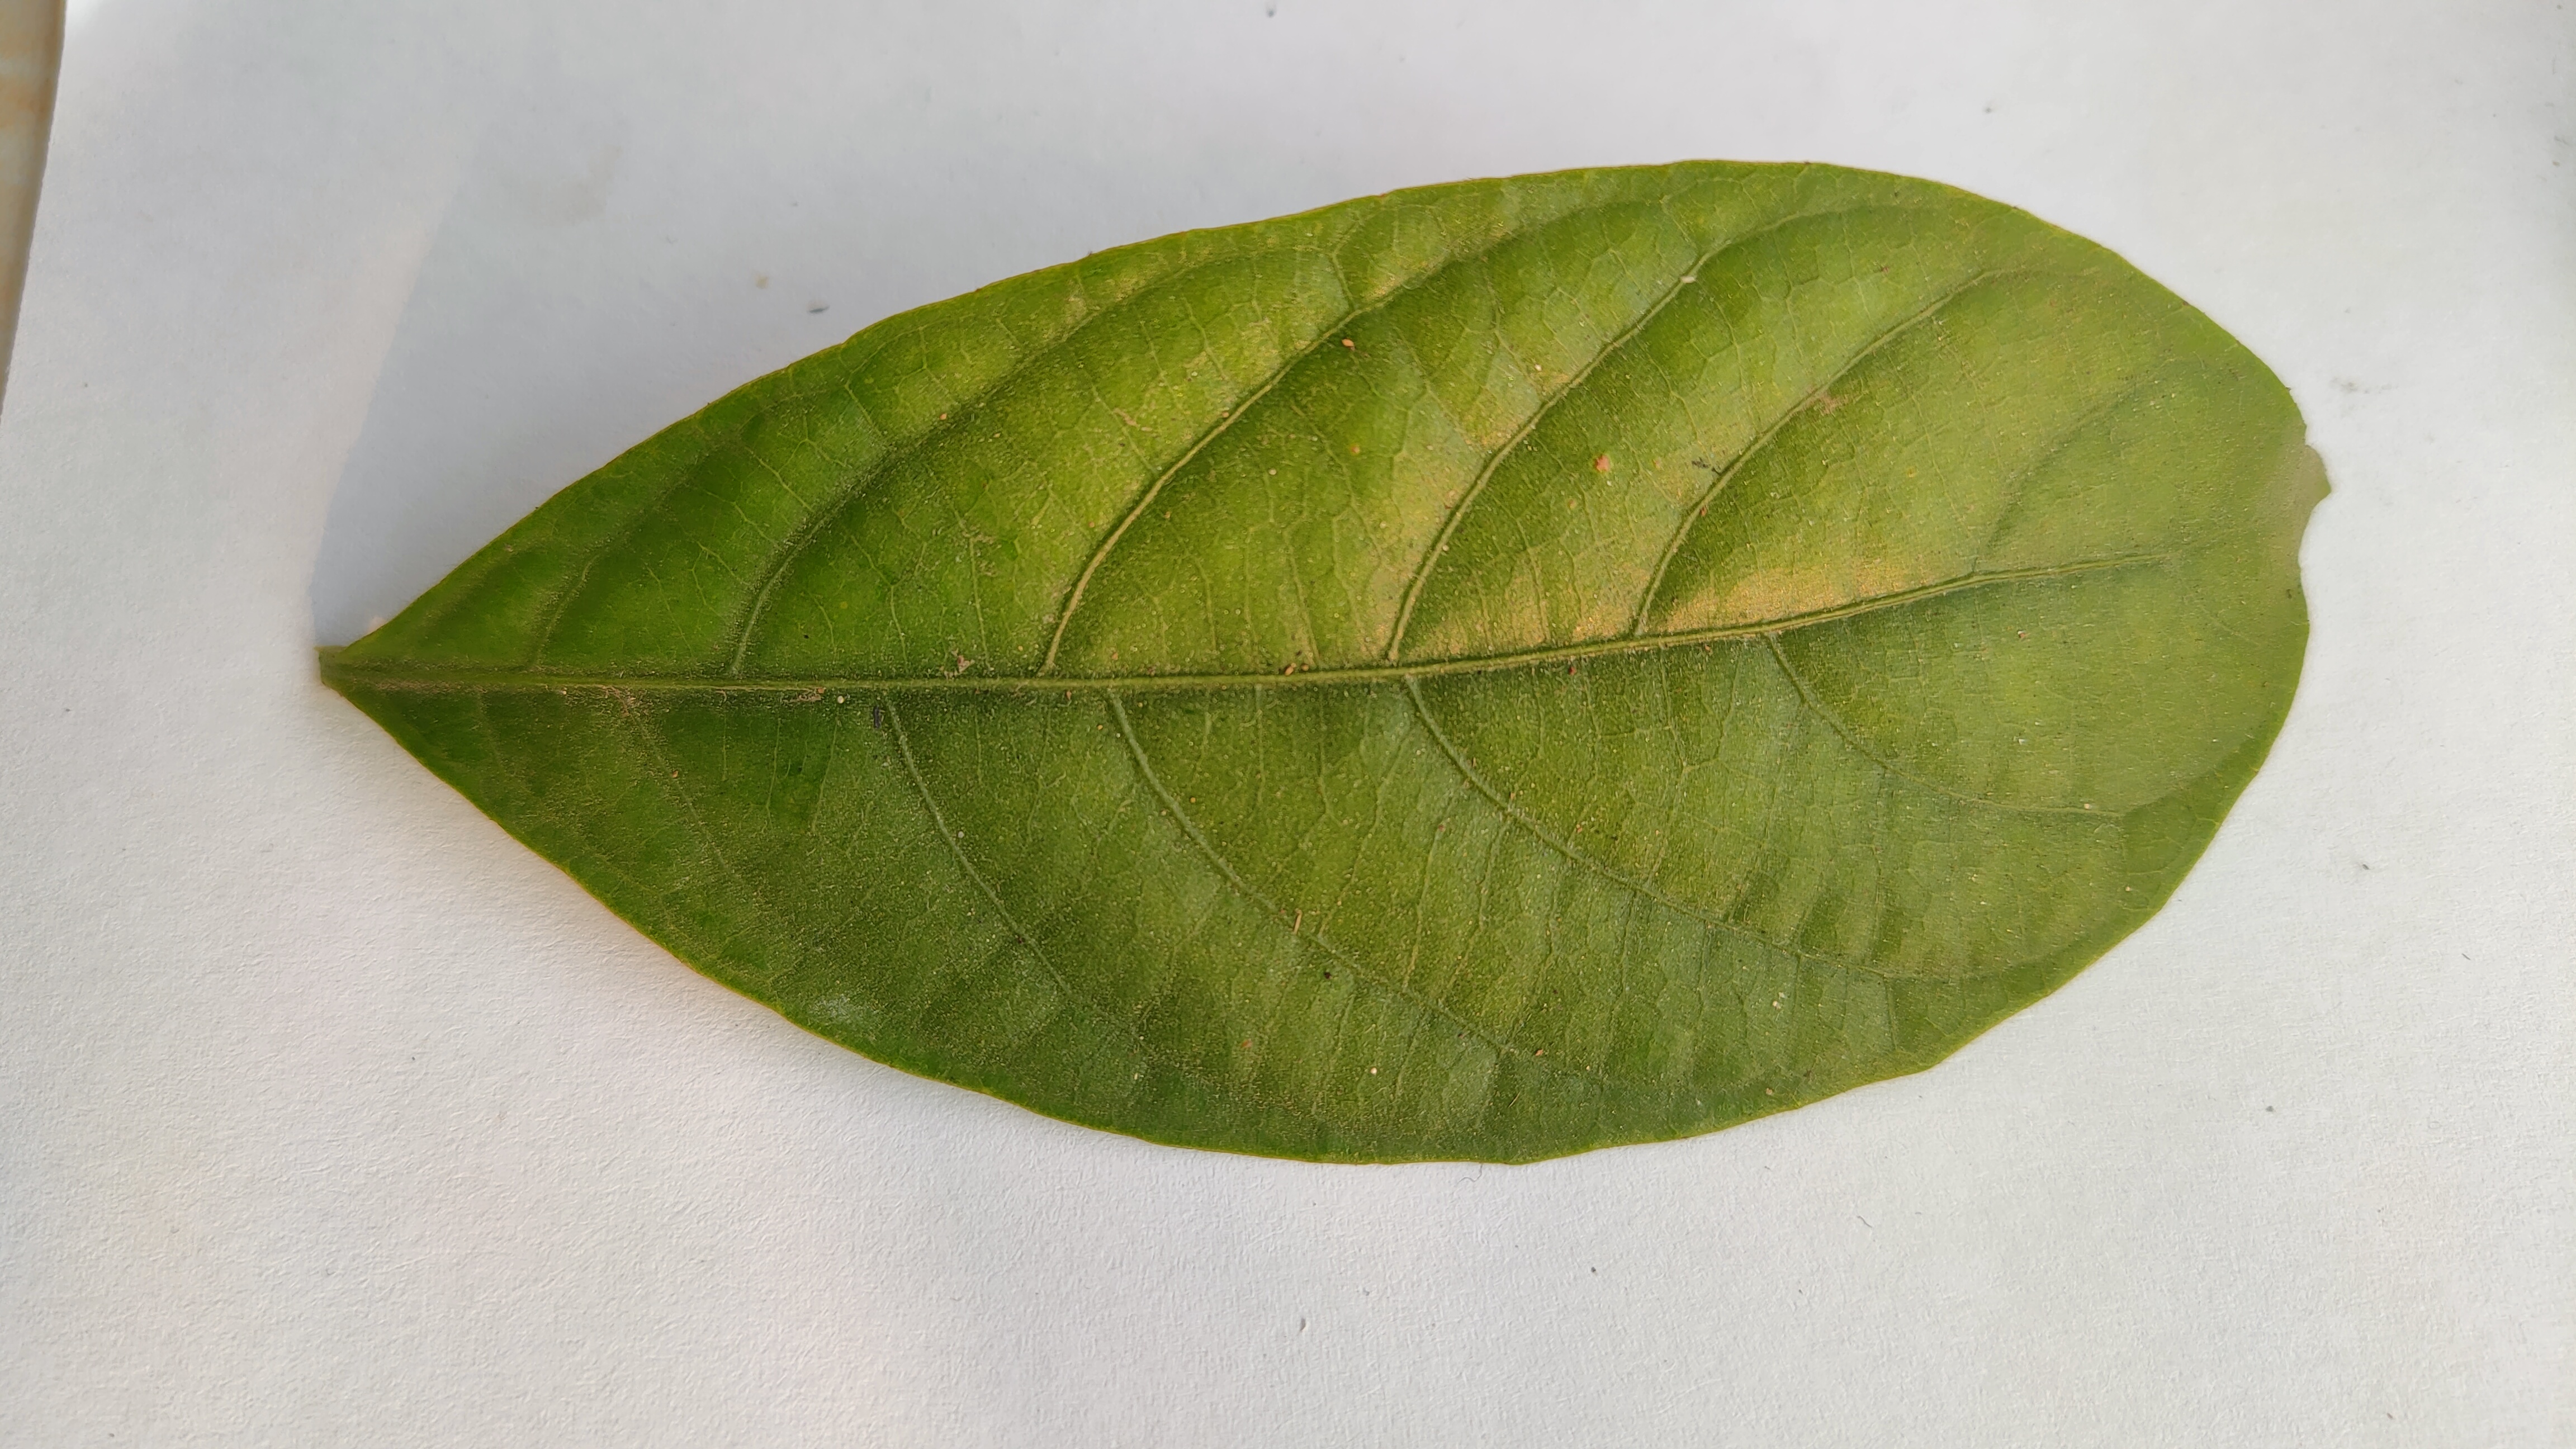
Leaf variety: Lotkon